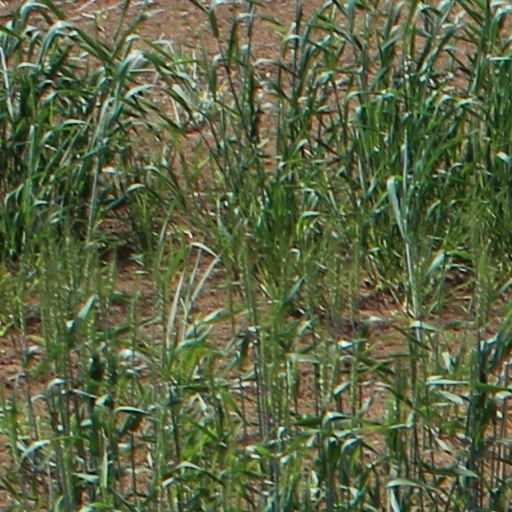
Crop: wheat